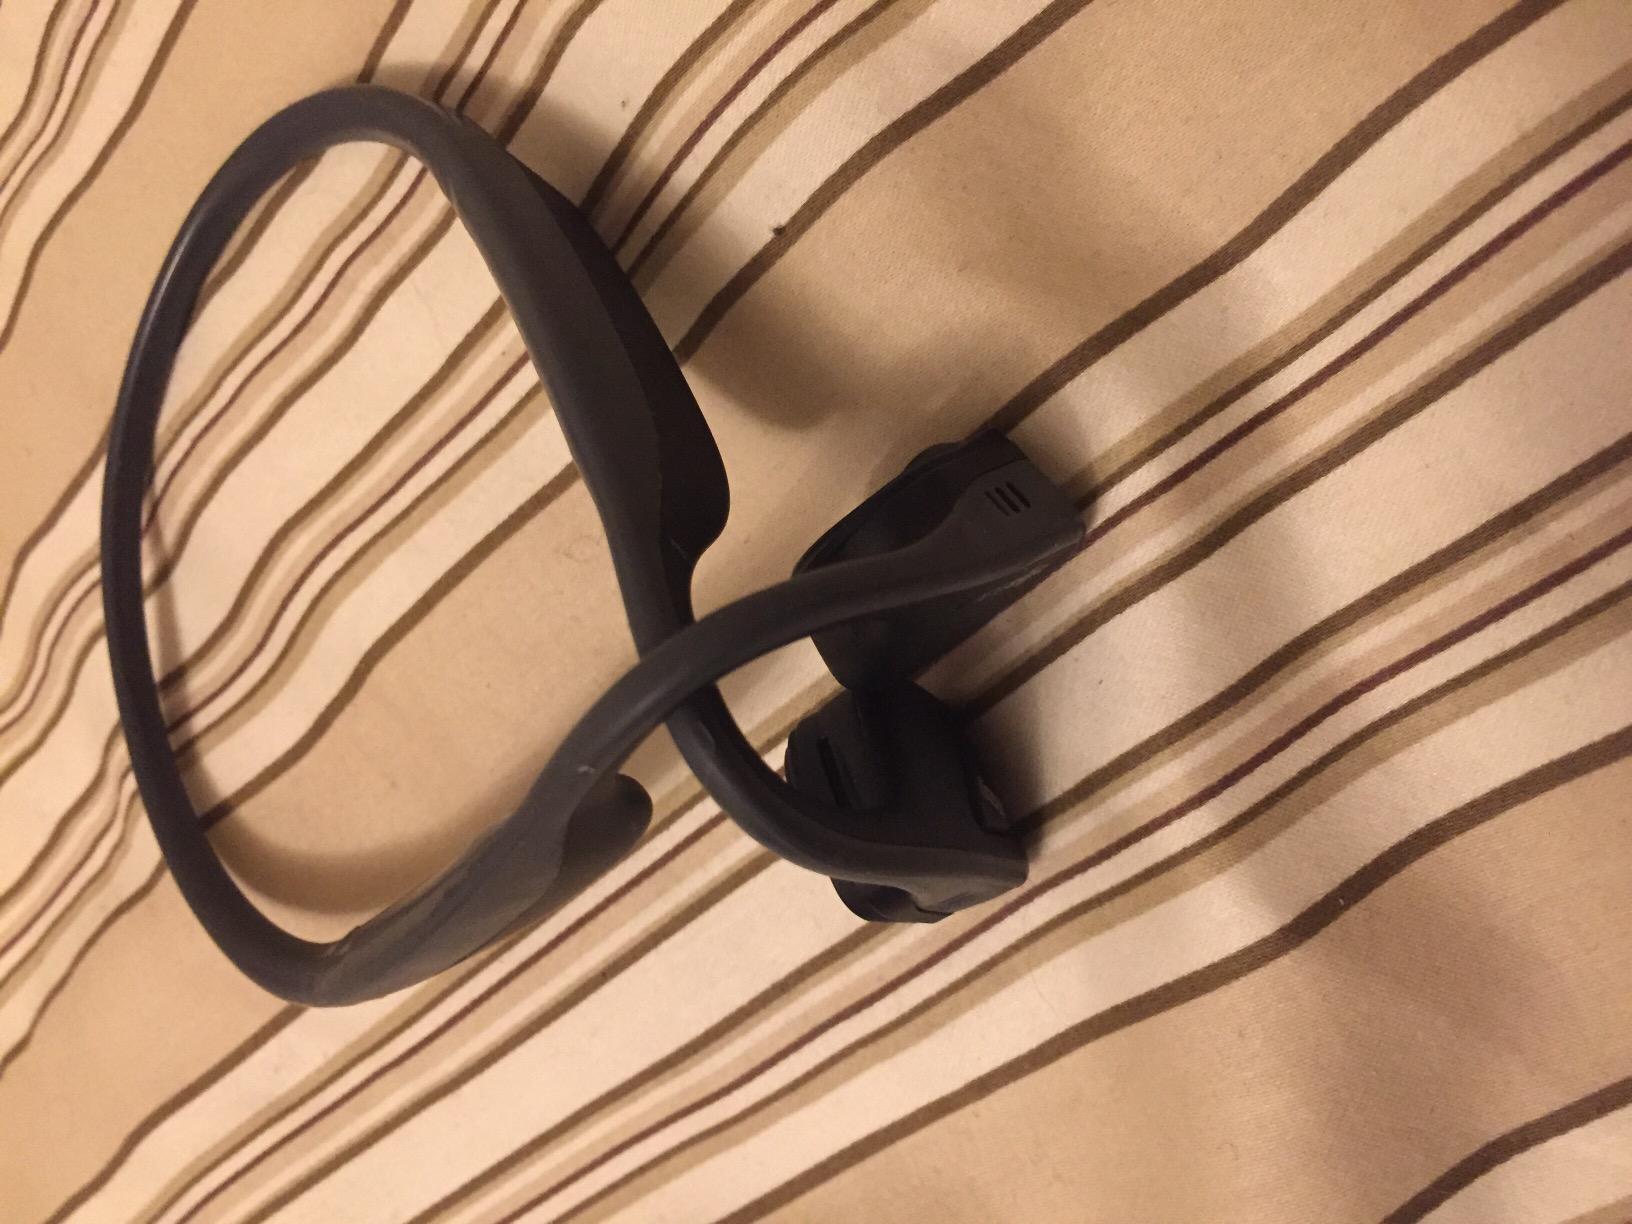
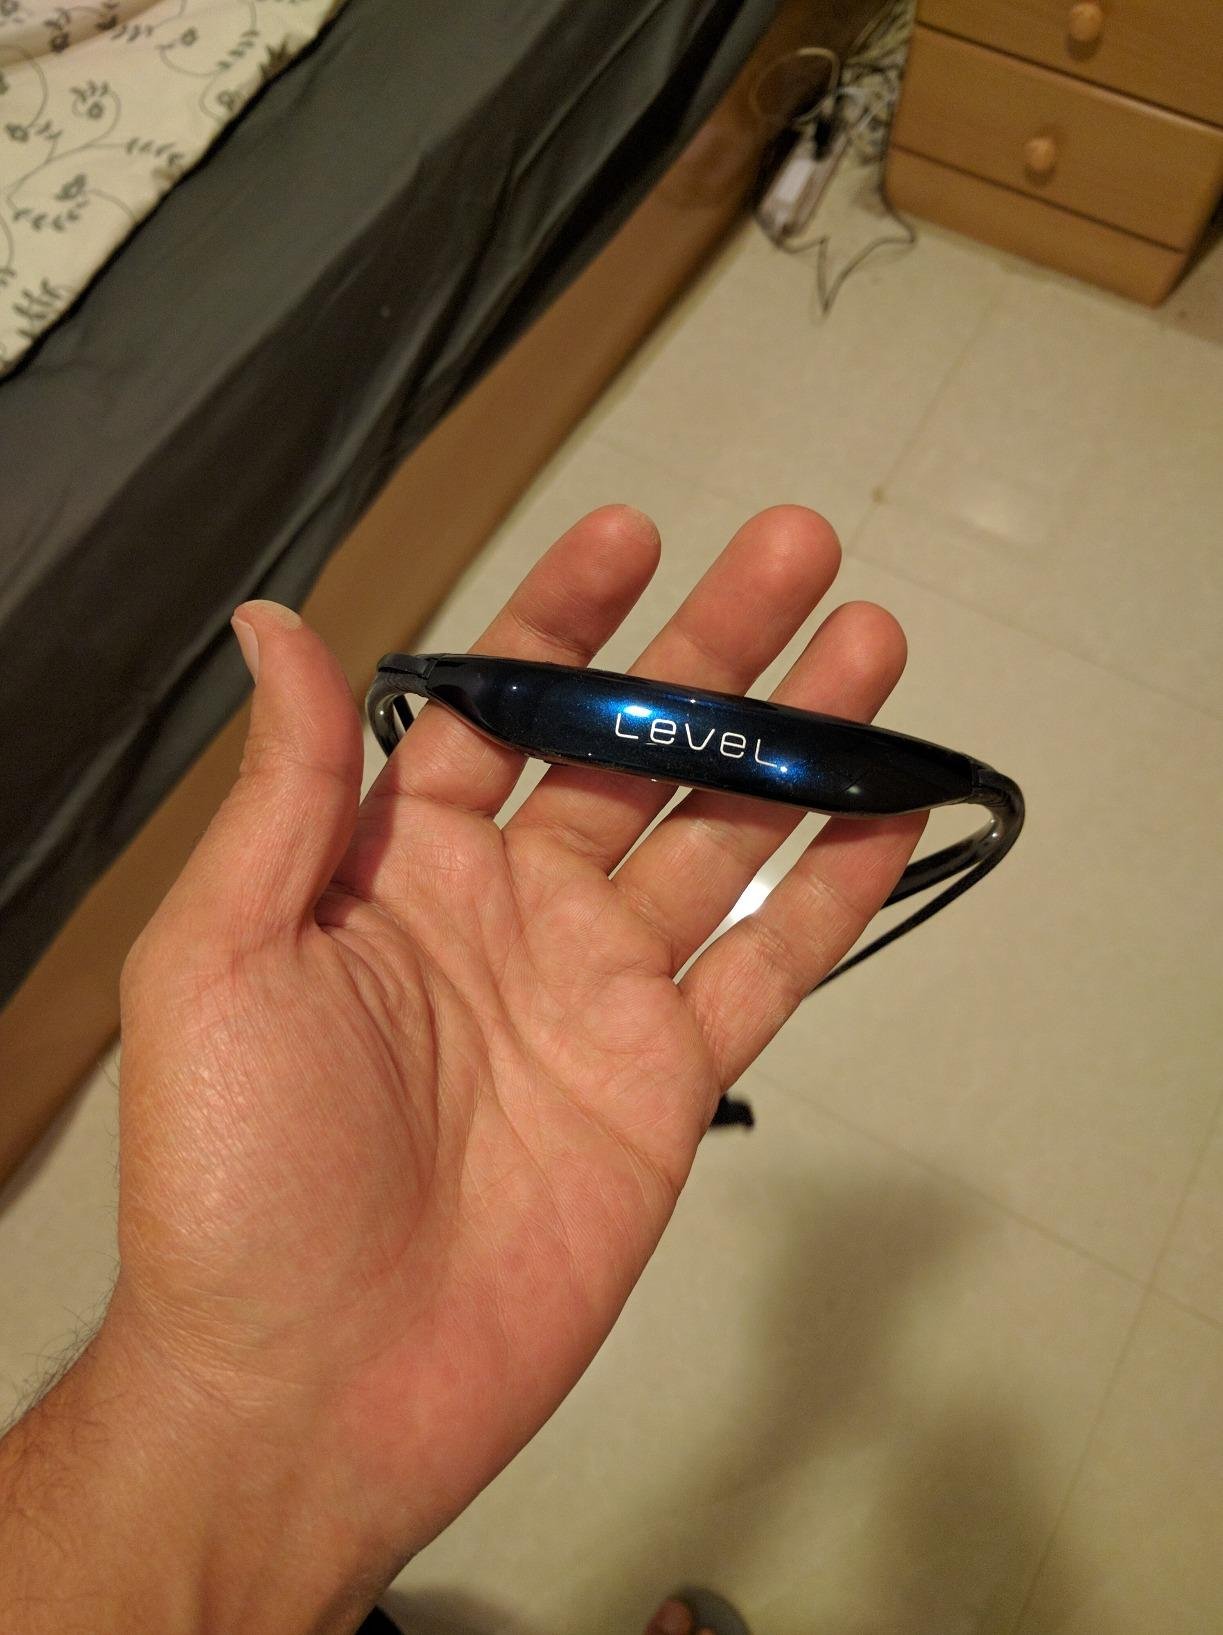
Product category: headphones
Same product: no